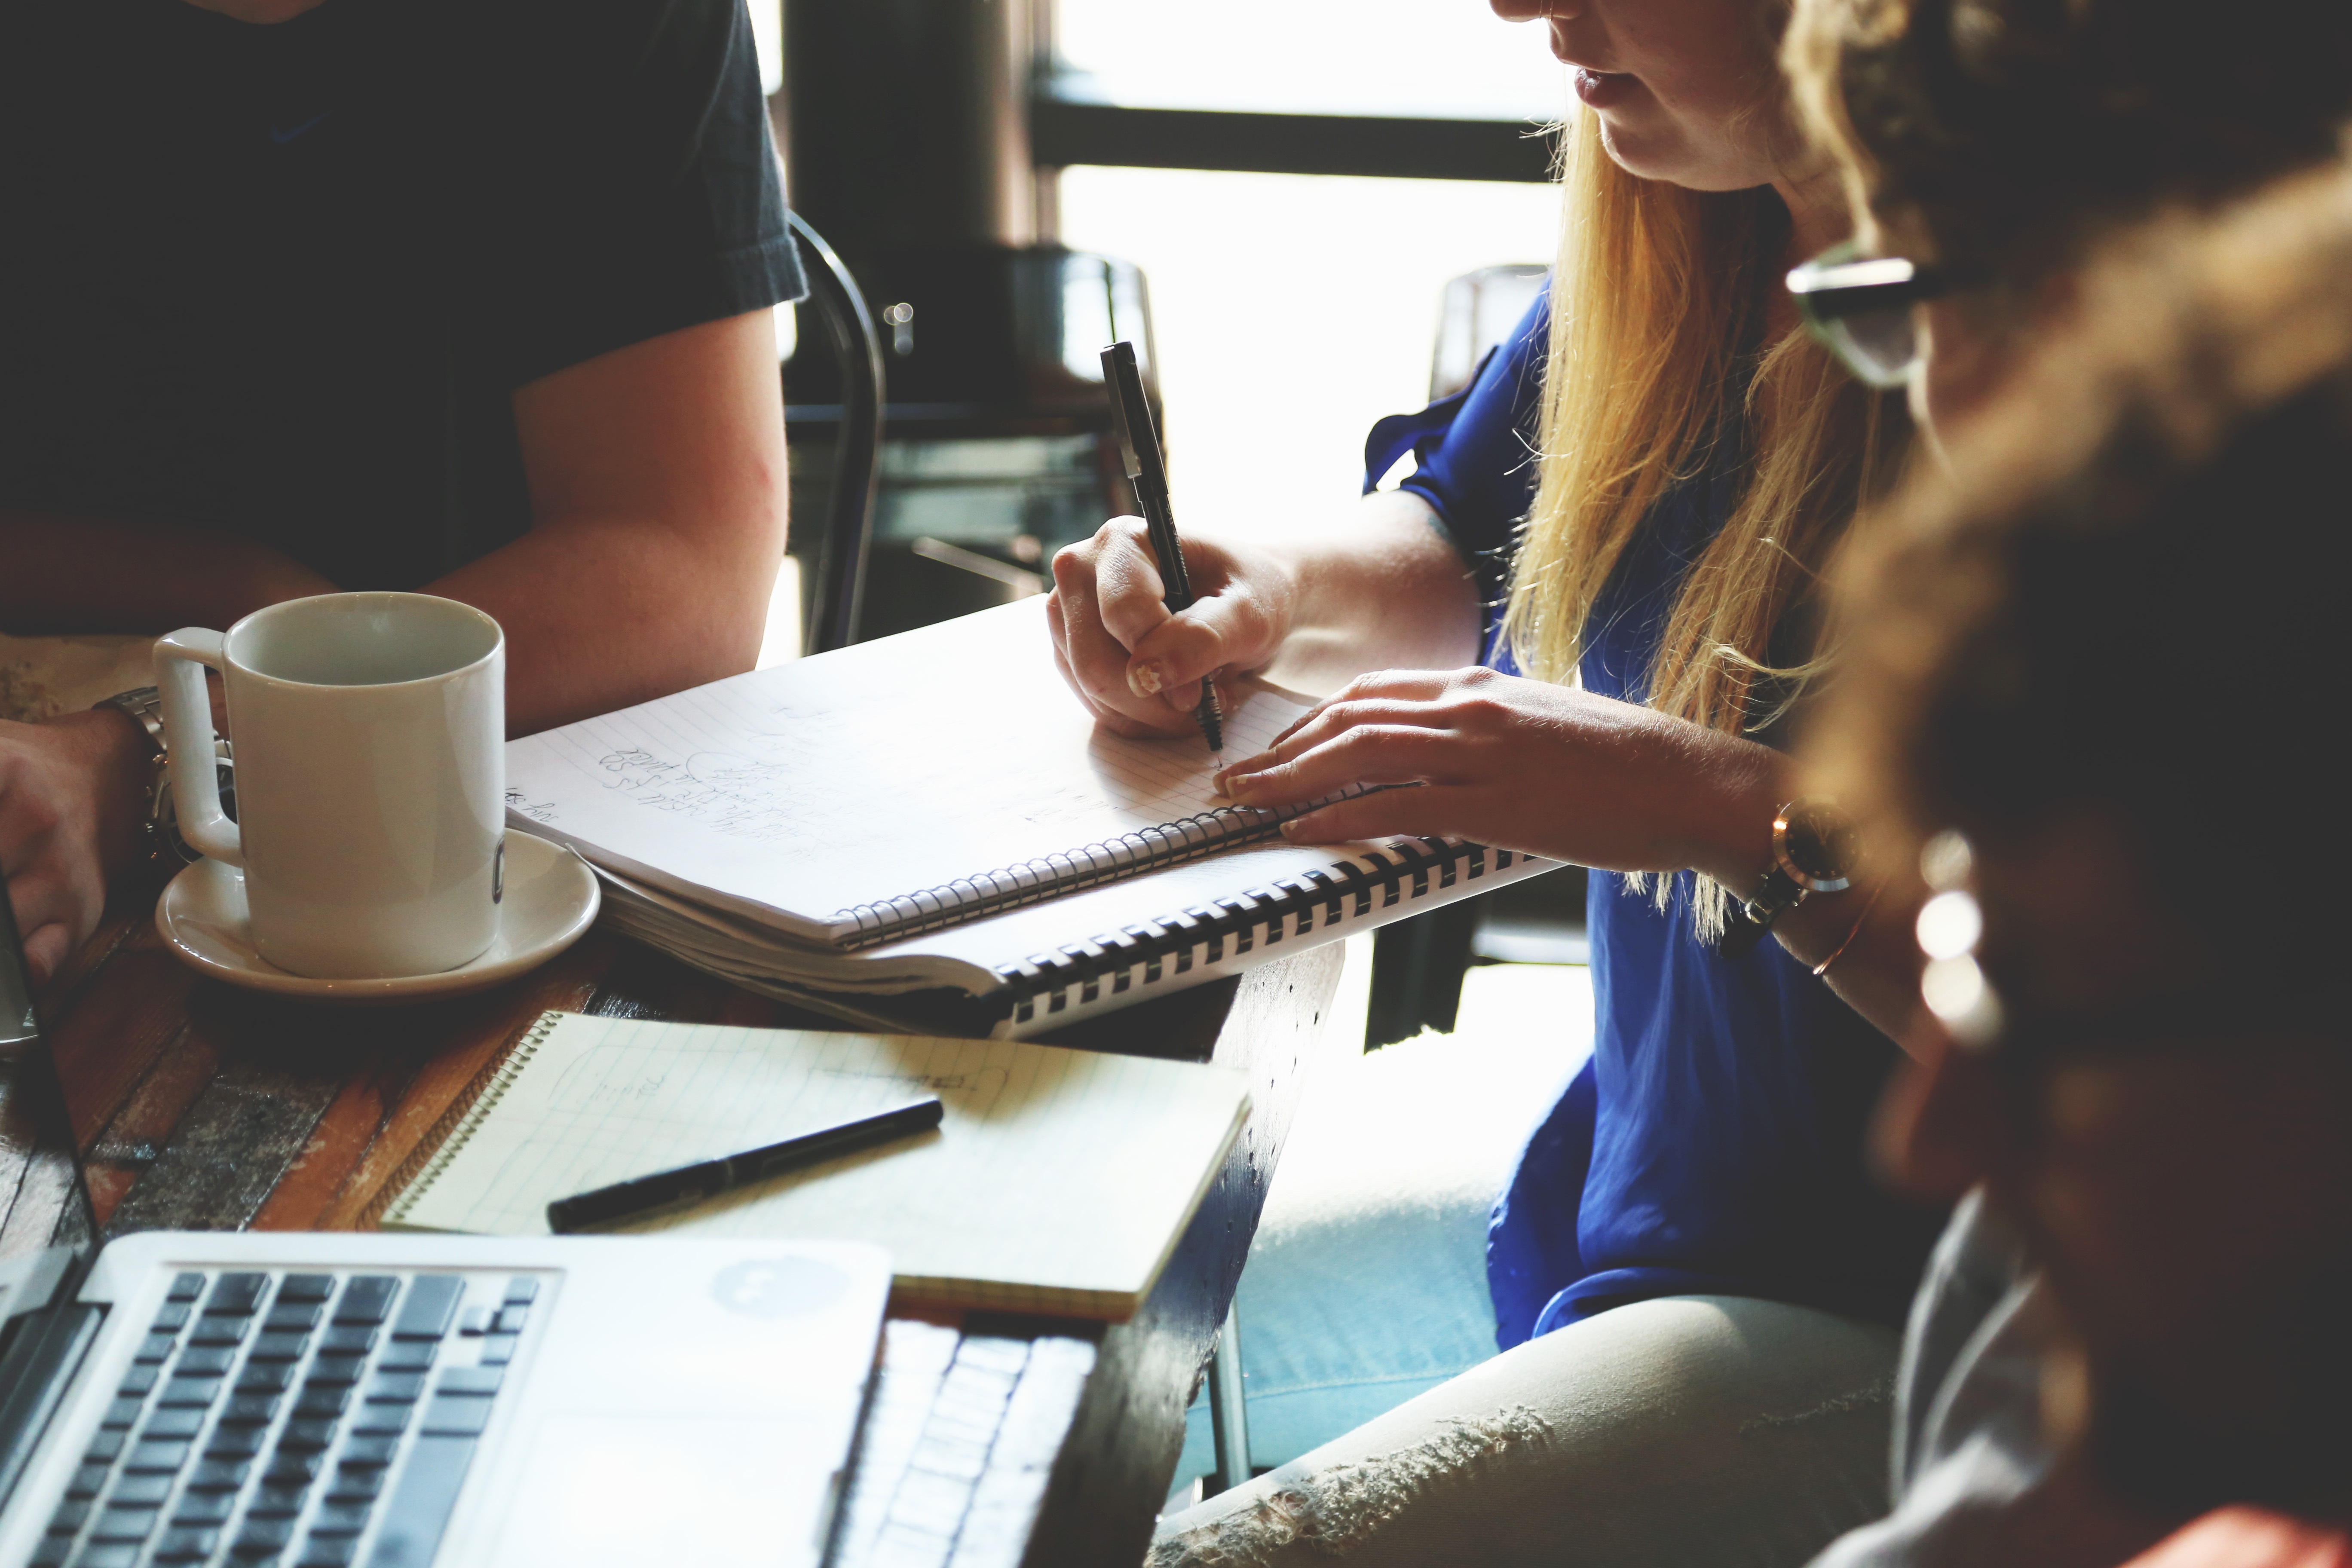
laptop, computer, writing, working, table, person, coffee, music, group, people, notepad, meeting, corporate, office, business, musician, partnership, project, startup, team, sketch, plan, teamwork, conference, casual, company, notes, partners, seminar, colleagues, brainstorming, professionals, coworkers